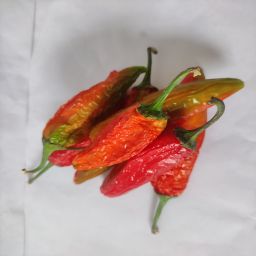
Crop: New Mexico Green Chile
Quality: Dried